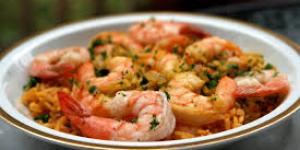
camarones guisados